Schweizer SGS 1-26

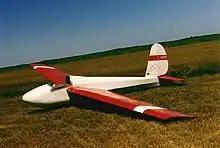
SGS 1-26B

Schweizer Aircraft originally proposed the idea of a simple, inexpensive, one-design class sailplane at the 1945 Motorless Flight Conference.